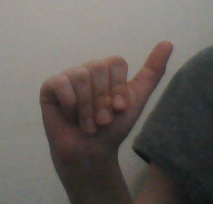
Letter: dhad